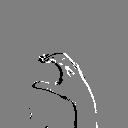
ASL letter: c